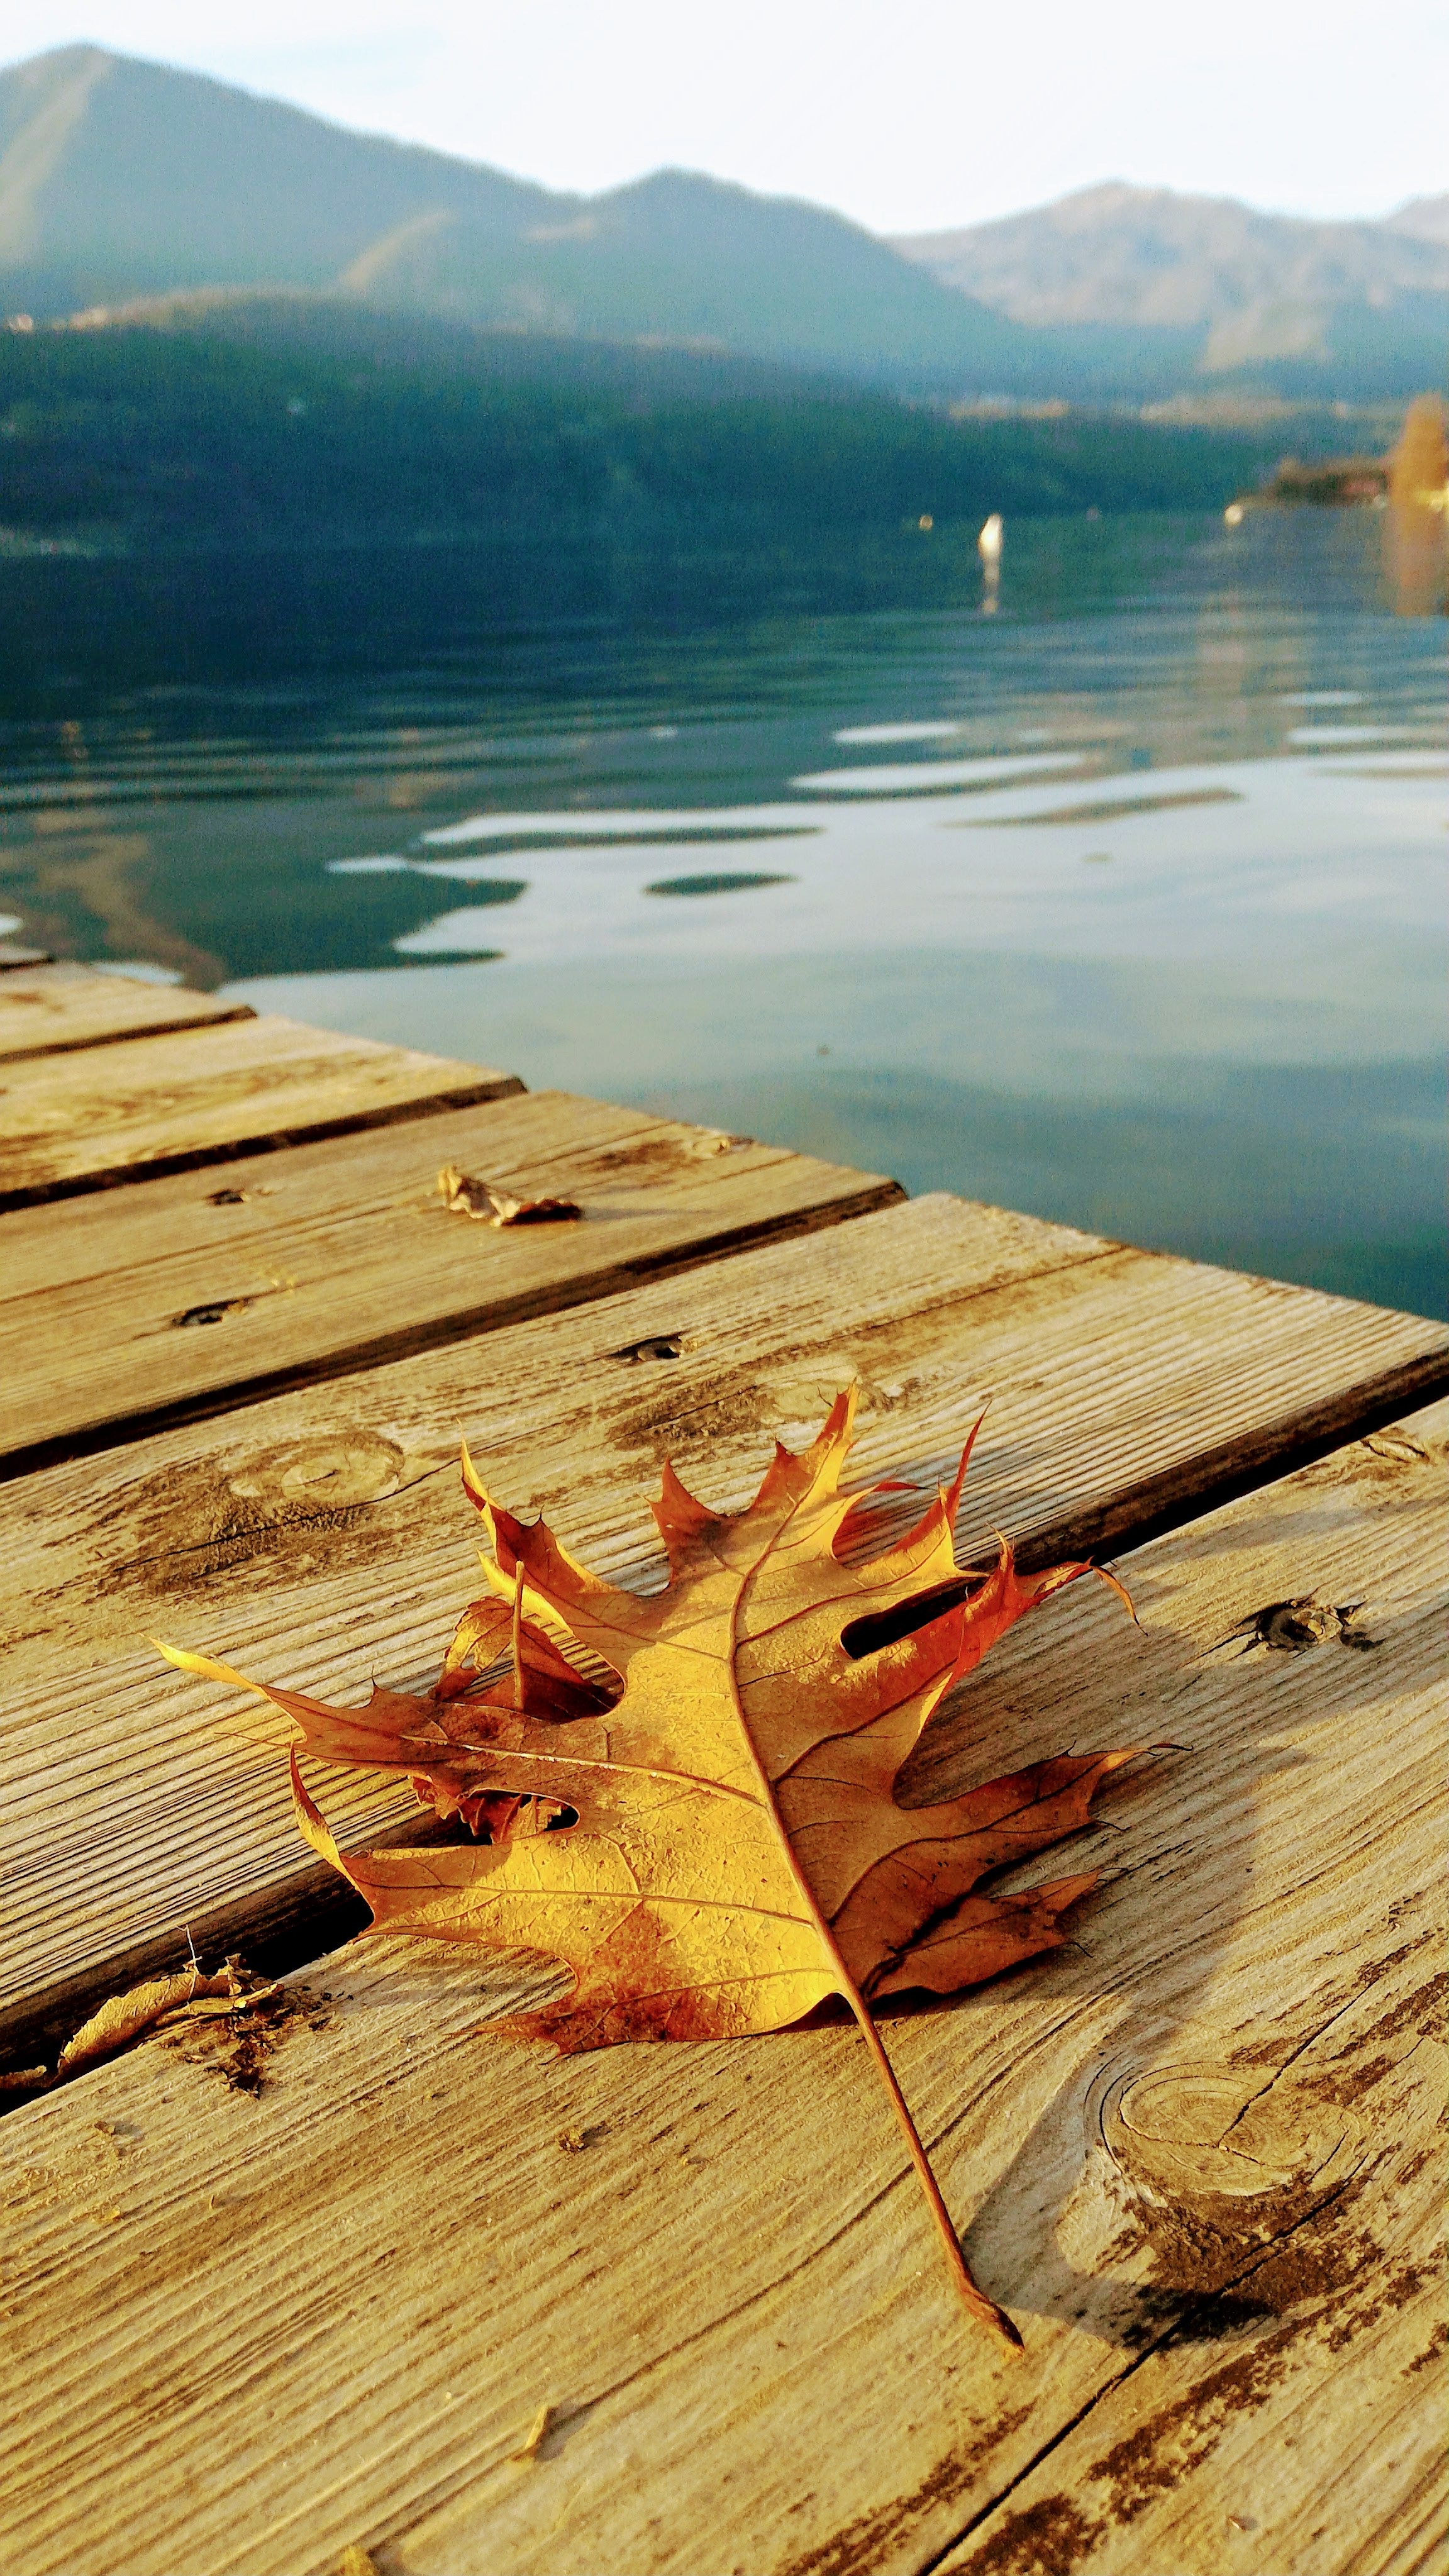
beach, landscape, sea, coast, nature, sand, ocean, morning, leaf, hill, shore, lake, tranquility, reflection, autumn, calm, bay, terrain, season, body of water, colors, vista, natural environment, grass family